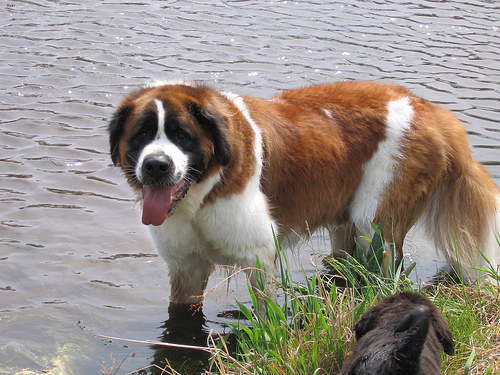
Animal: dog
Breed: saint bernard